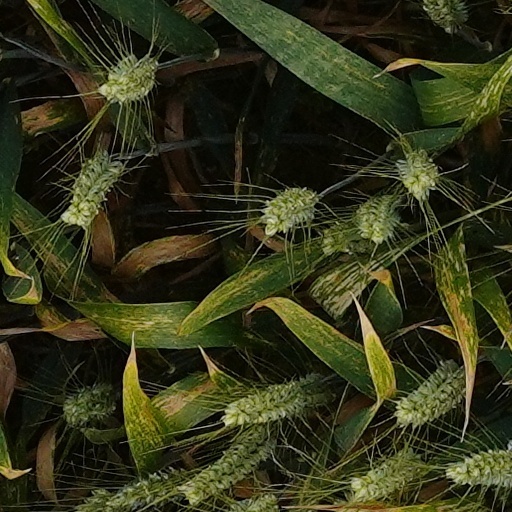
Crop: wheat